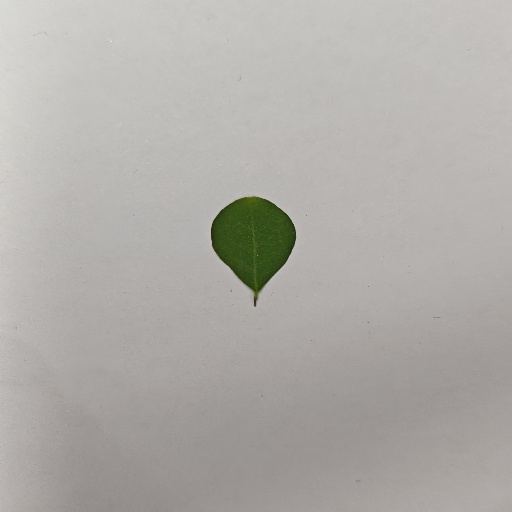
Species: Sojina
Leaf condition: Healthy Leaf